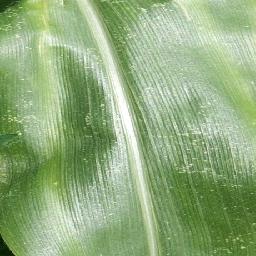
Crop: corn
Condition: (maize)_healthy